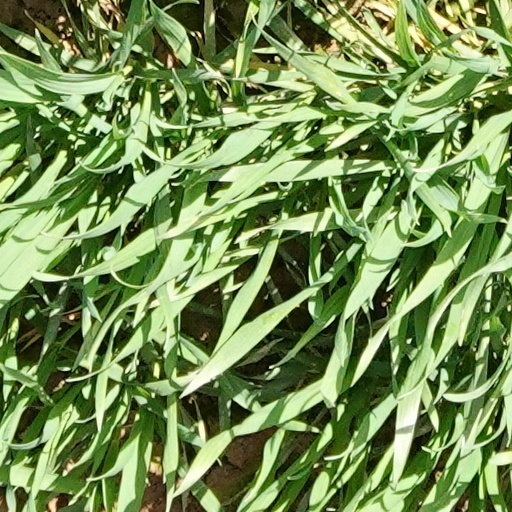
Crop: wheat